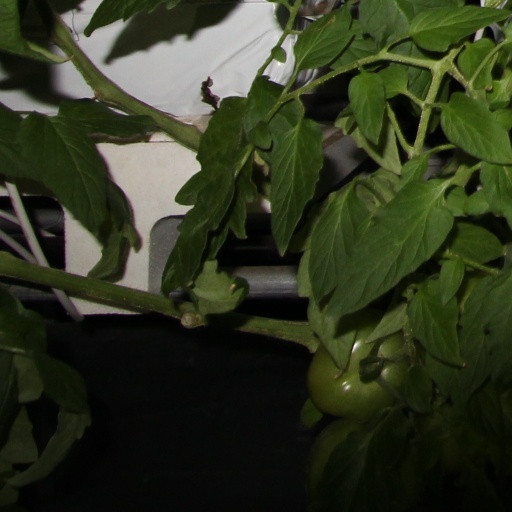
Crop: tomato